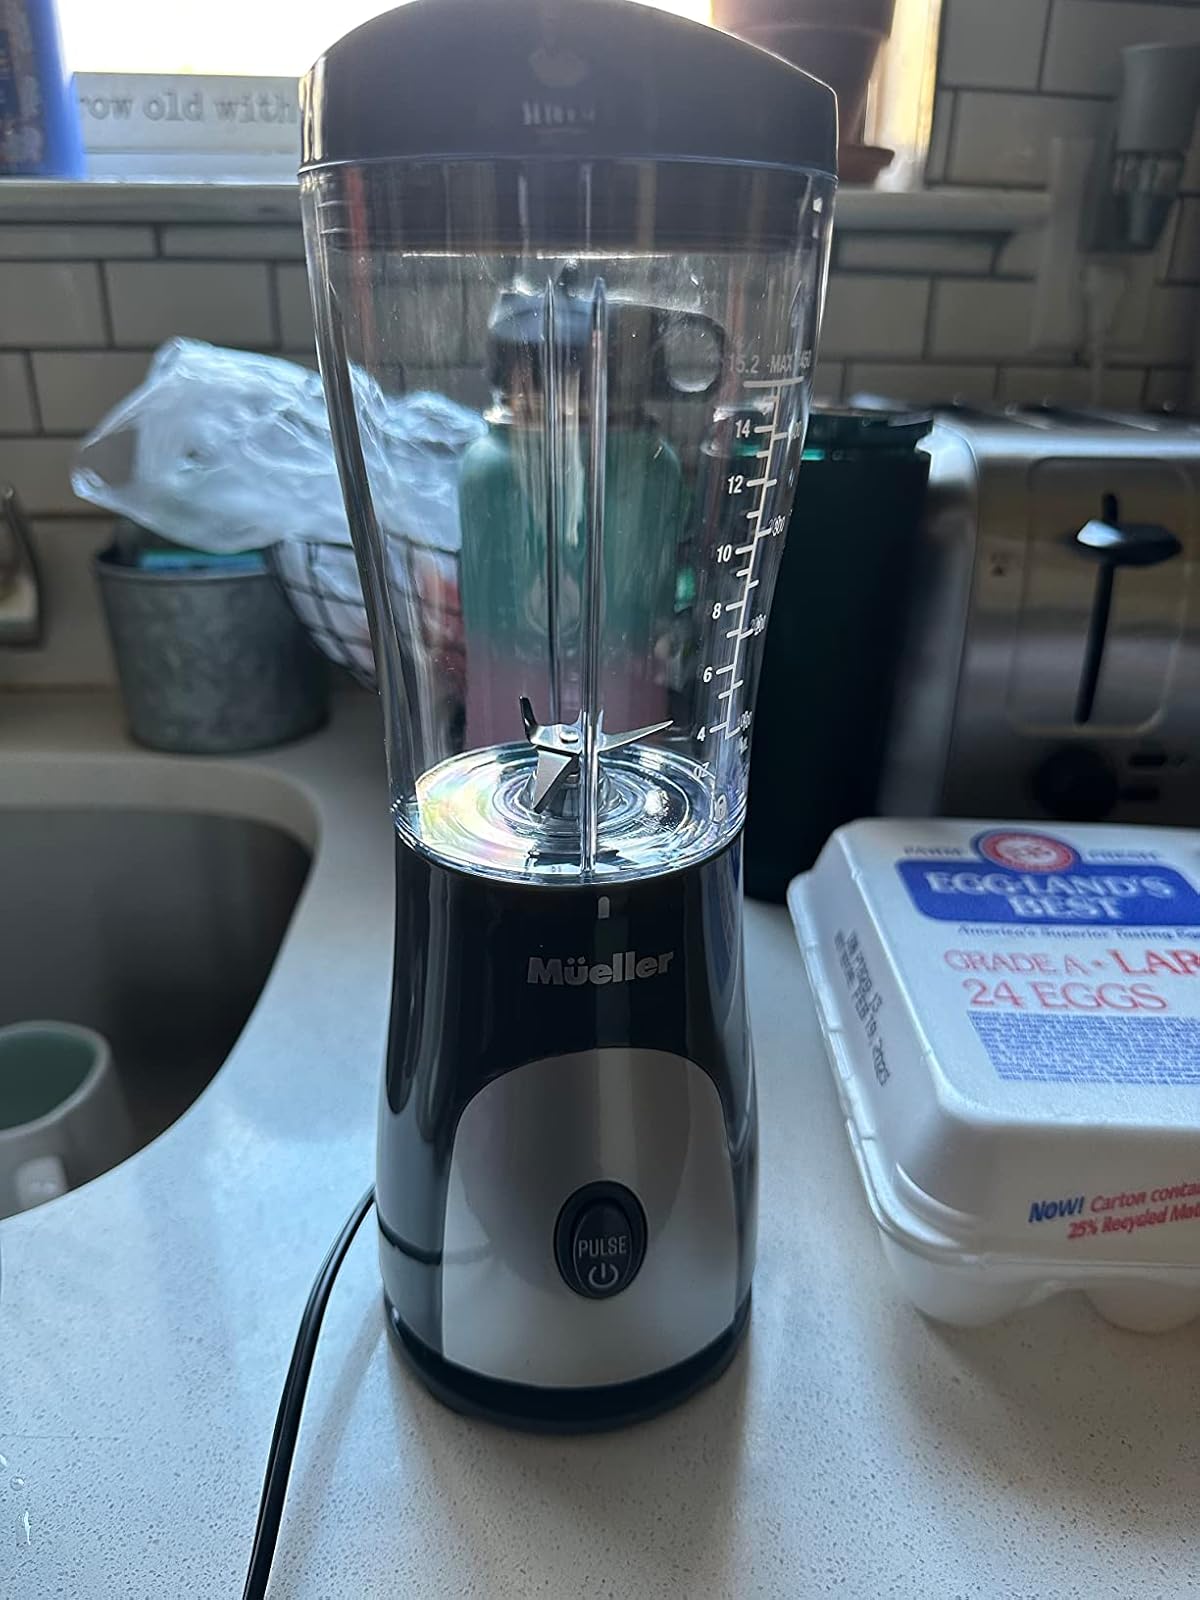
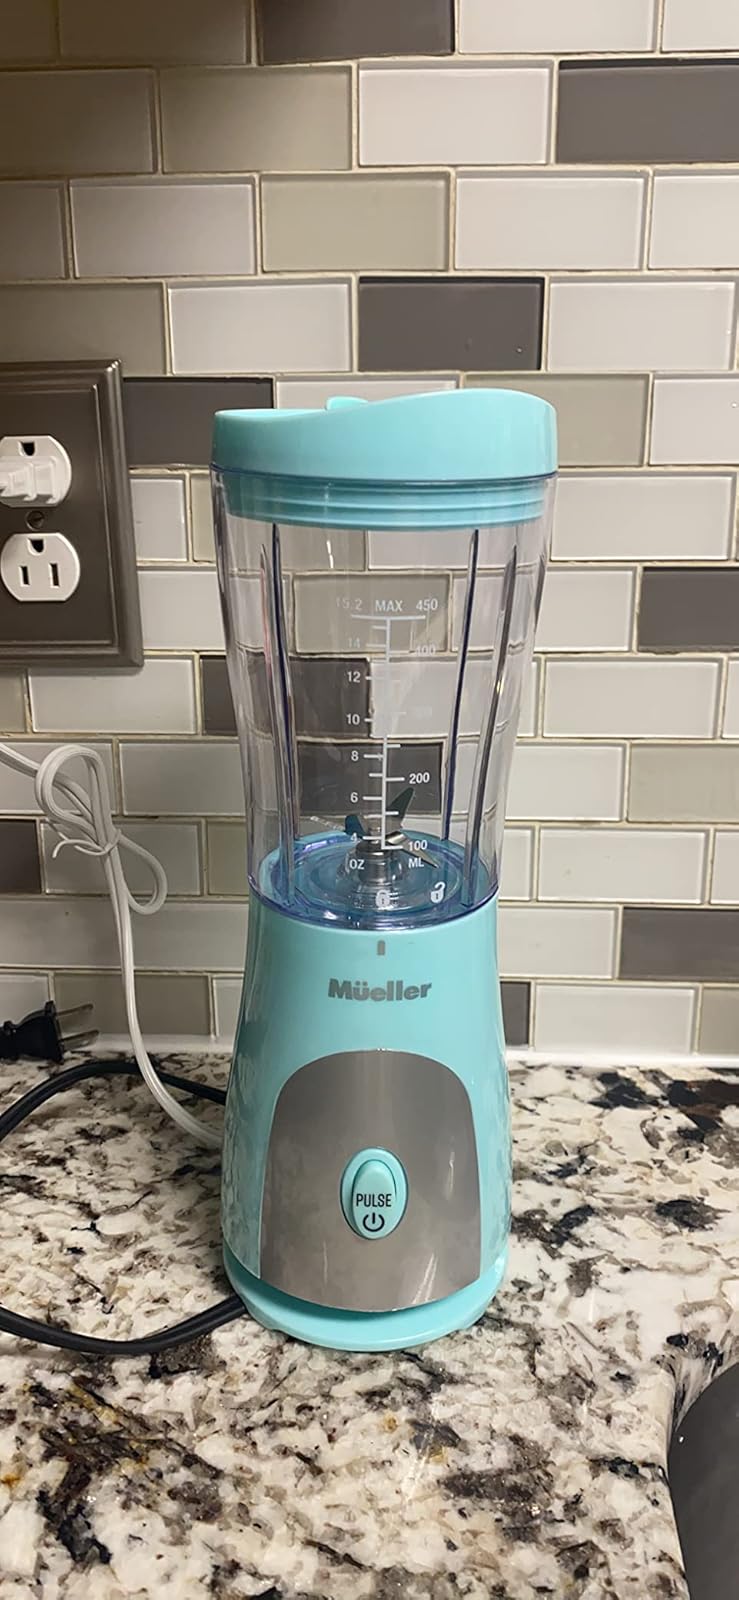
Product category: items_blender
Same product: no